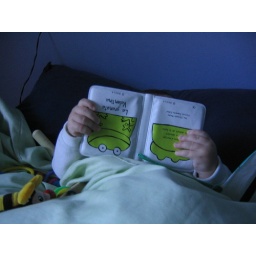
staying in bed mornings with a good book in the hands